Yonas (rapper)

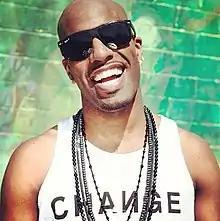

Yonas Mellesse, known by the stage name YONAS, is an American hip hop artist from New York City. He has released four albums, "The Proven Theory" (2011), "The Transition Deluxe" (2013), "About Time" (2018), and "The Kid from Morris Heights" (2022), as well as several EPs and mixtapes.